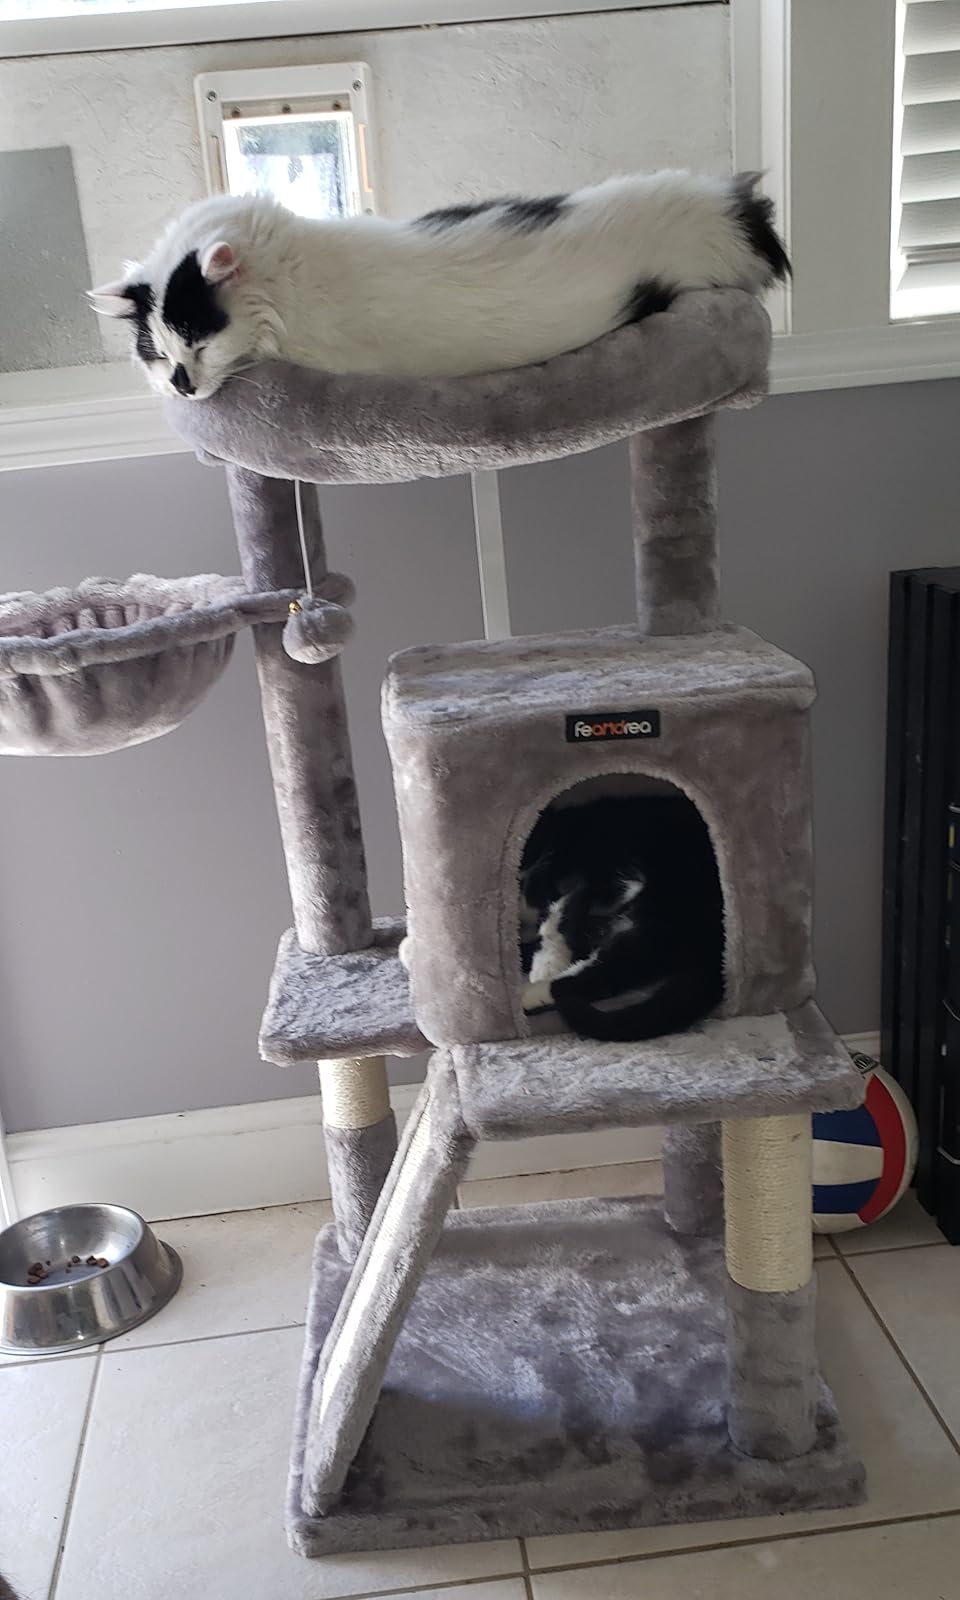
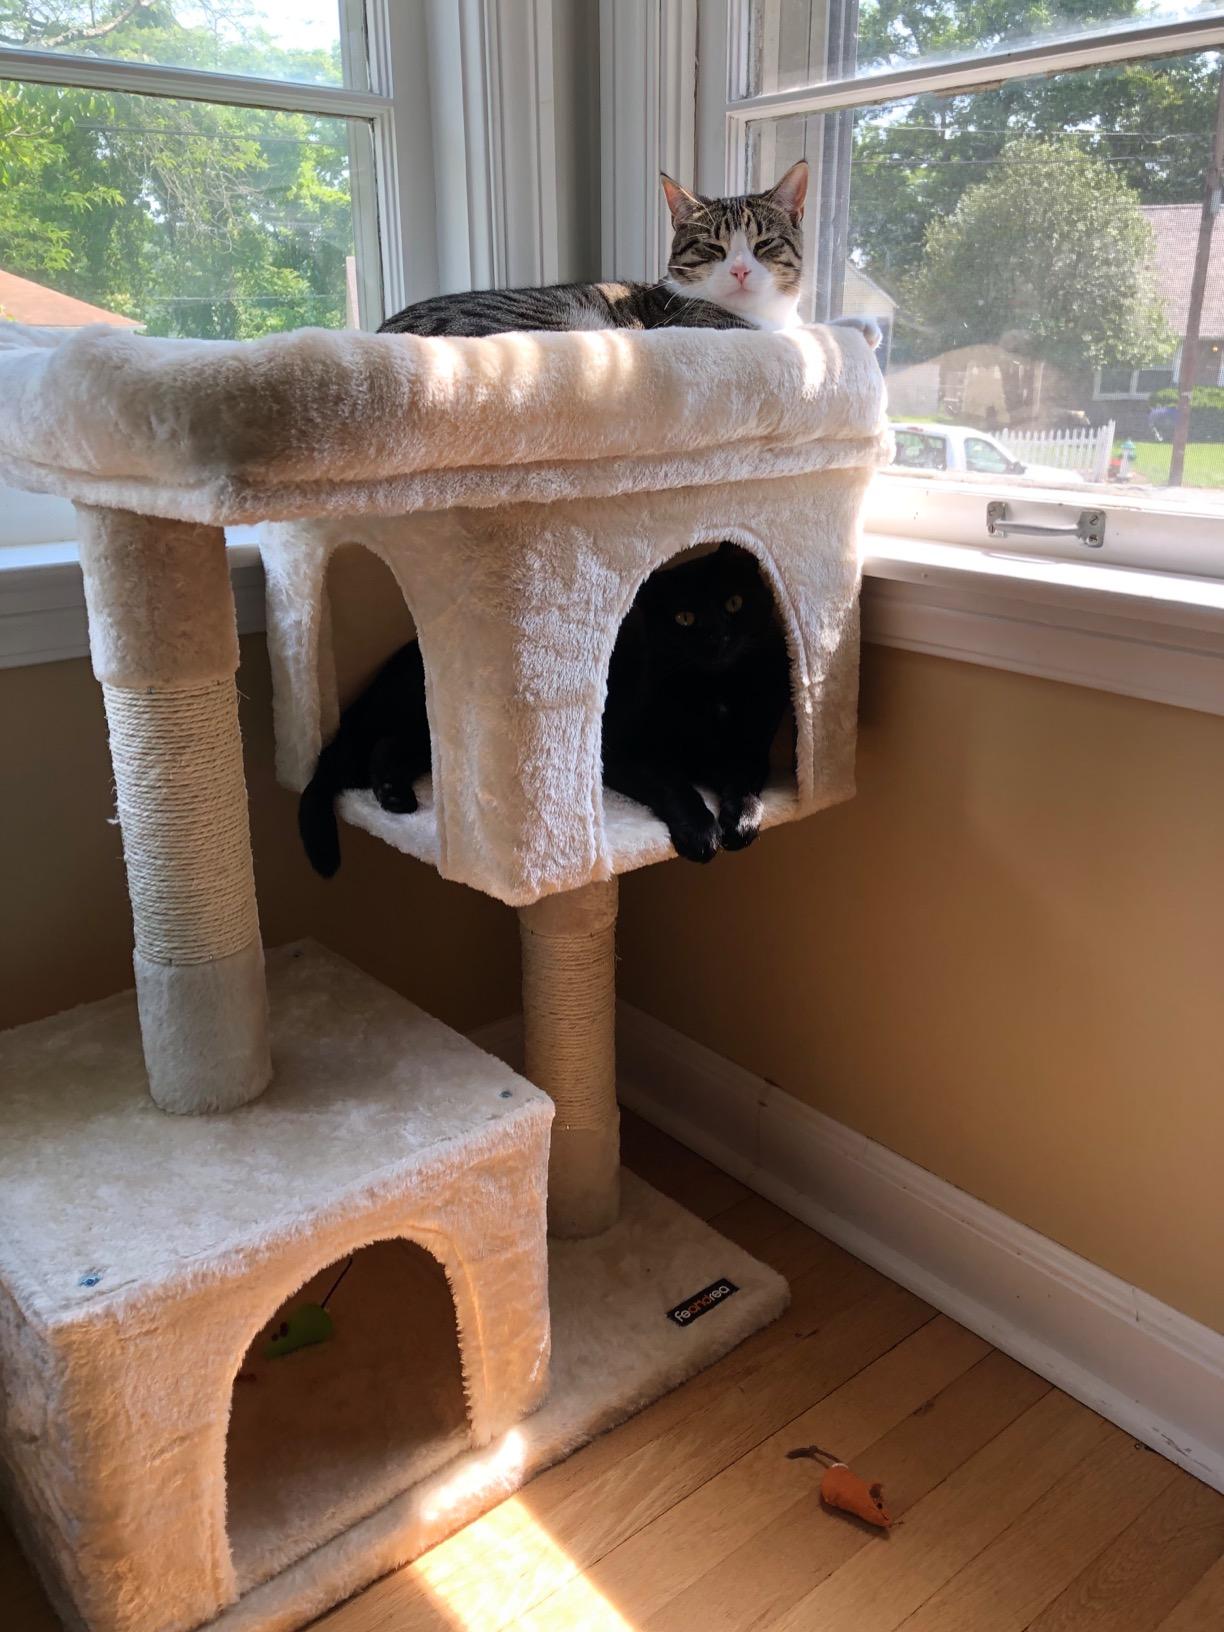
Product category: items_cat tree
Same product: no